Tone cluster

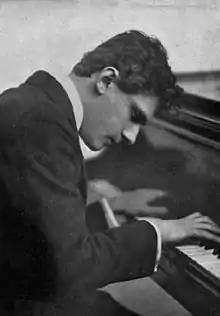
Leo Ornstein was the first composer to be widely known for using tone clusters—though the term itself was not yet used to describe the radical aspect of his work.

In the keyboard sonatas of Domenico Scarlatti (1685–1757), we find a more daring and idiosyncratic use of tone clusters. In the following passage from the late 1740s, Scarlatti builds the dissonances over several bars: